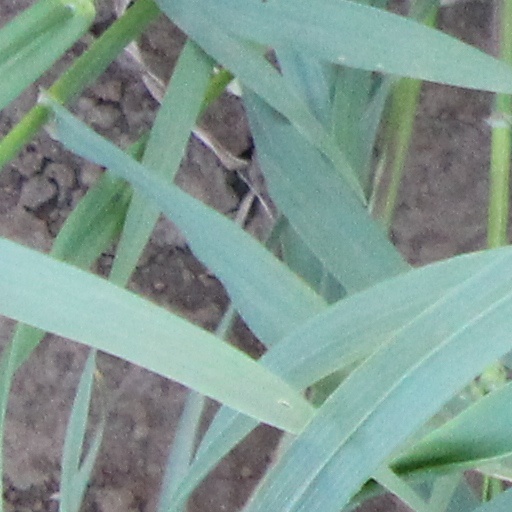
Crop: wheat